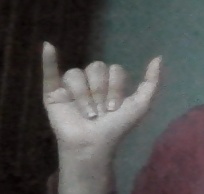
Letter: ya